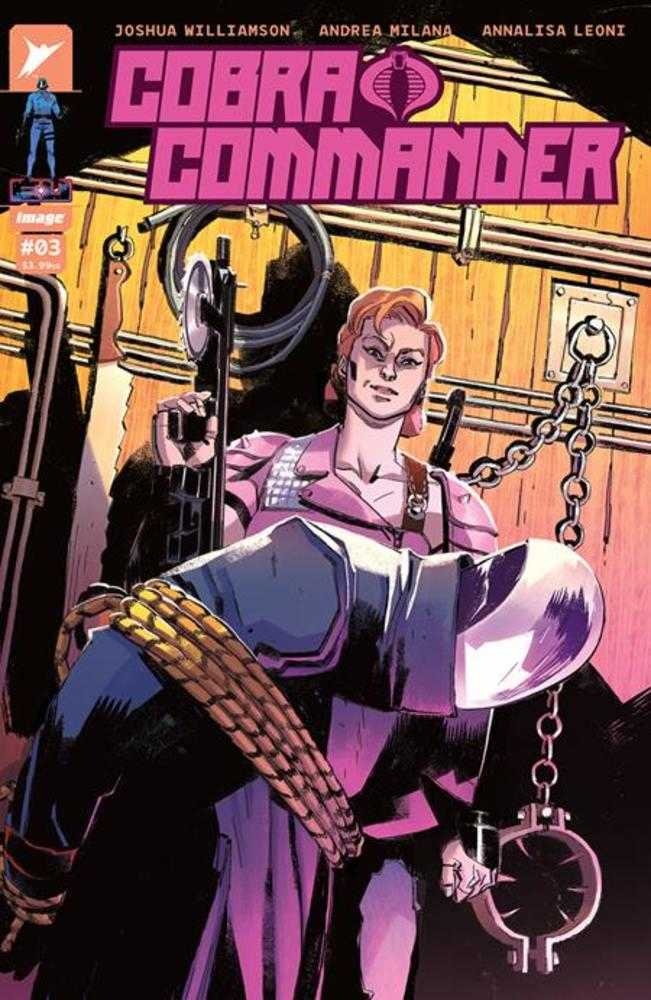
Cobra Commander #3 (Of 5) Cover A Andrea Milana & Annalisa Leoni
Cobra Commander isn't the only one looking to harness the alien energy source known as Energon. That means he has to either take control of the new organization he's encountered... or destroy them.
Brand: Image Comics
Category: Arts & Entertainment > Hobbies & Creative Arts > Collectibles > Comic Books